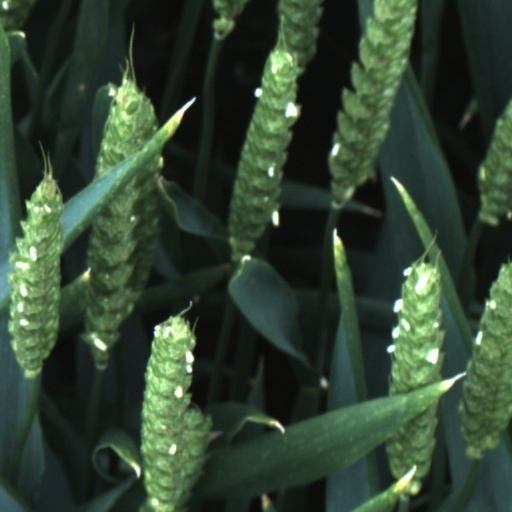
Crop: wheat